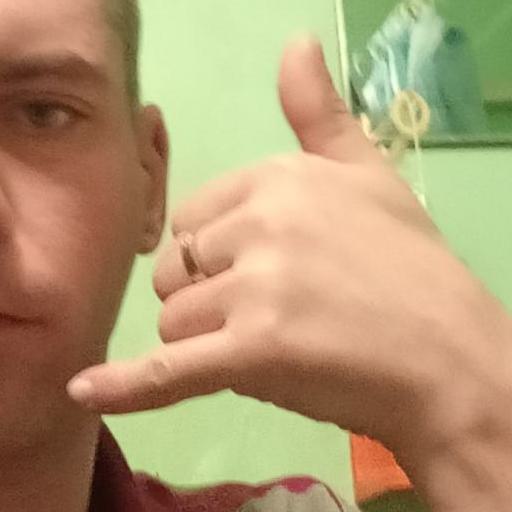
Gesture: call